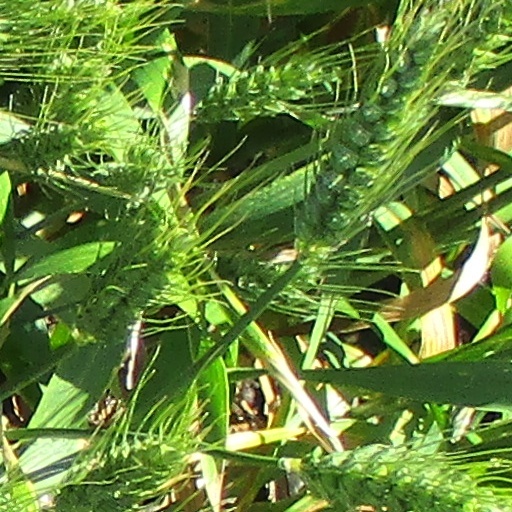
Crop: wheat